General Stud Book

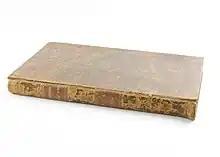
Volume Six of the "General Stud Book" published in London in 1857

The General Stud Book is a breed registry for horses in Great Britain and Ireland. More specifically it is used to document the breeding of Thoroughbreds and related foundation bloodstock such as the Arabian horse. Today it is published every four years by Weatherbys. Volume 49 was published in 2021.